Arts in Atlanta

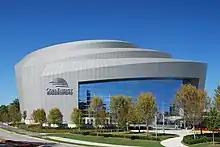
Cobb Energy Performing Arts Centre

In Metro Atlanta, the Cobb Energy Performing Arts Centre and Gwinnett Center's performing arts center are prominent venues. Regional centers featuring a mix of the arts include the Elm Street Cultural Arts Village in Woodstock and the Jaqueline Casey Hudgens Center for the Arts (adjacent to Gwinnett Center) in Duluth.